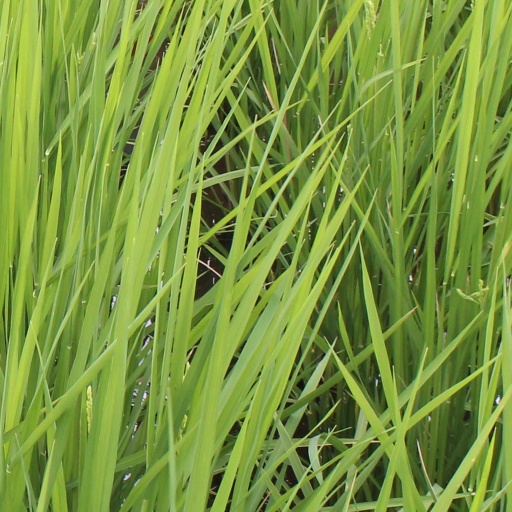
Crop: rice